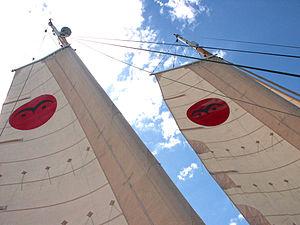
James Wharram est un pionnier dans la construction de catamaran de plaisance. En 1953 il a construit son premier catamaran, nommé TANGAROA avec lequel il a fait le premier transatlantique. Il dit l'avoir construit pour 100 livres de l'époque.